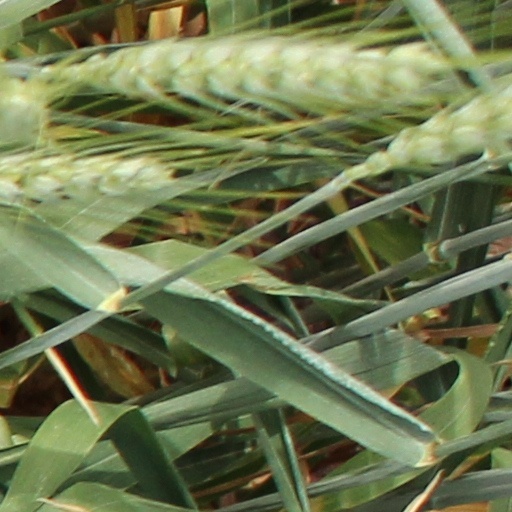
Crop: wheat